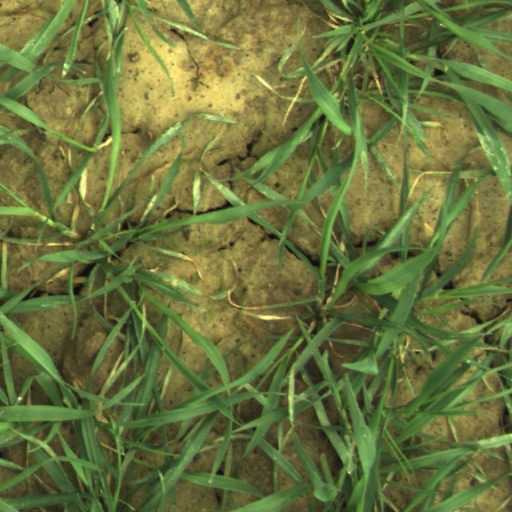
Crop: wheat